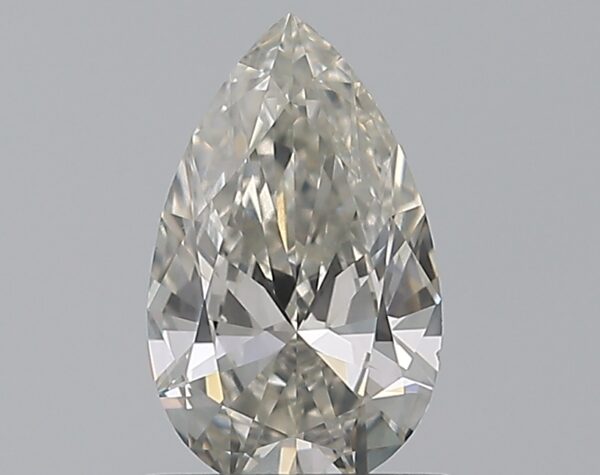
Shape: pear
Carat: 0.72
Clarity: SI1
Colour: I
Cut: EX
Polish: EX
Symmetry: EX
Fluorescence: N
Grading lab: GIA
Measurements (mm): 8.22 x 5.03 x 2.85